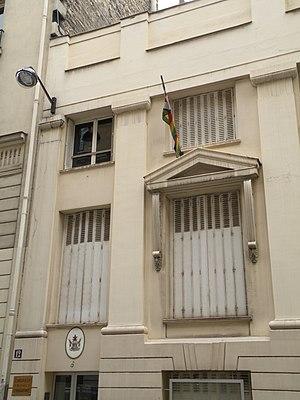
Ambassade du Zimbabwe en France, 12 rue Lord Byron, Paris.
L'ambassade du Zimbabwe en France est la représentation diplomatique de la République du Zimbabwe en République française. Elle est située à Paris et son ambassadeur est Rudo M. Chitiga.
Voici les représentations diplomatiques du Zimbabwe à l'étranger: